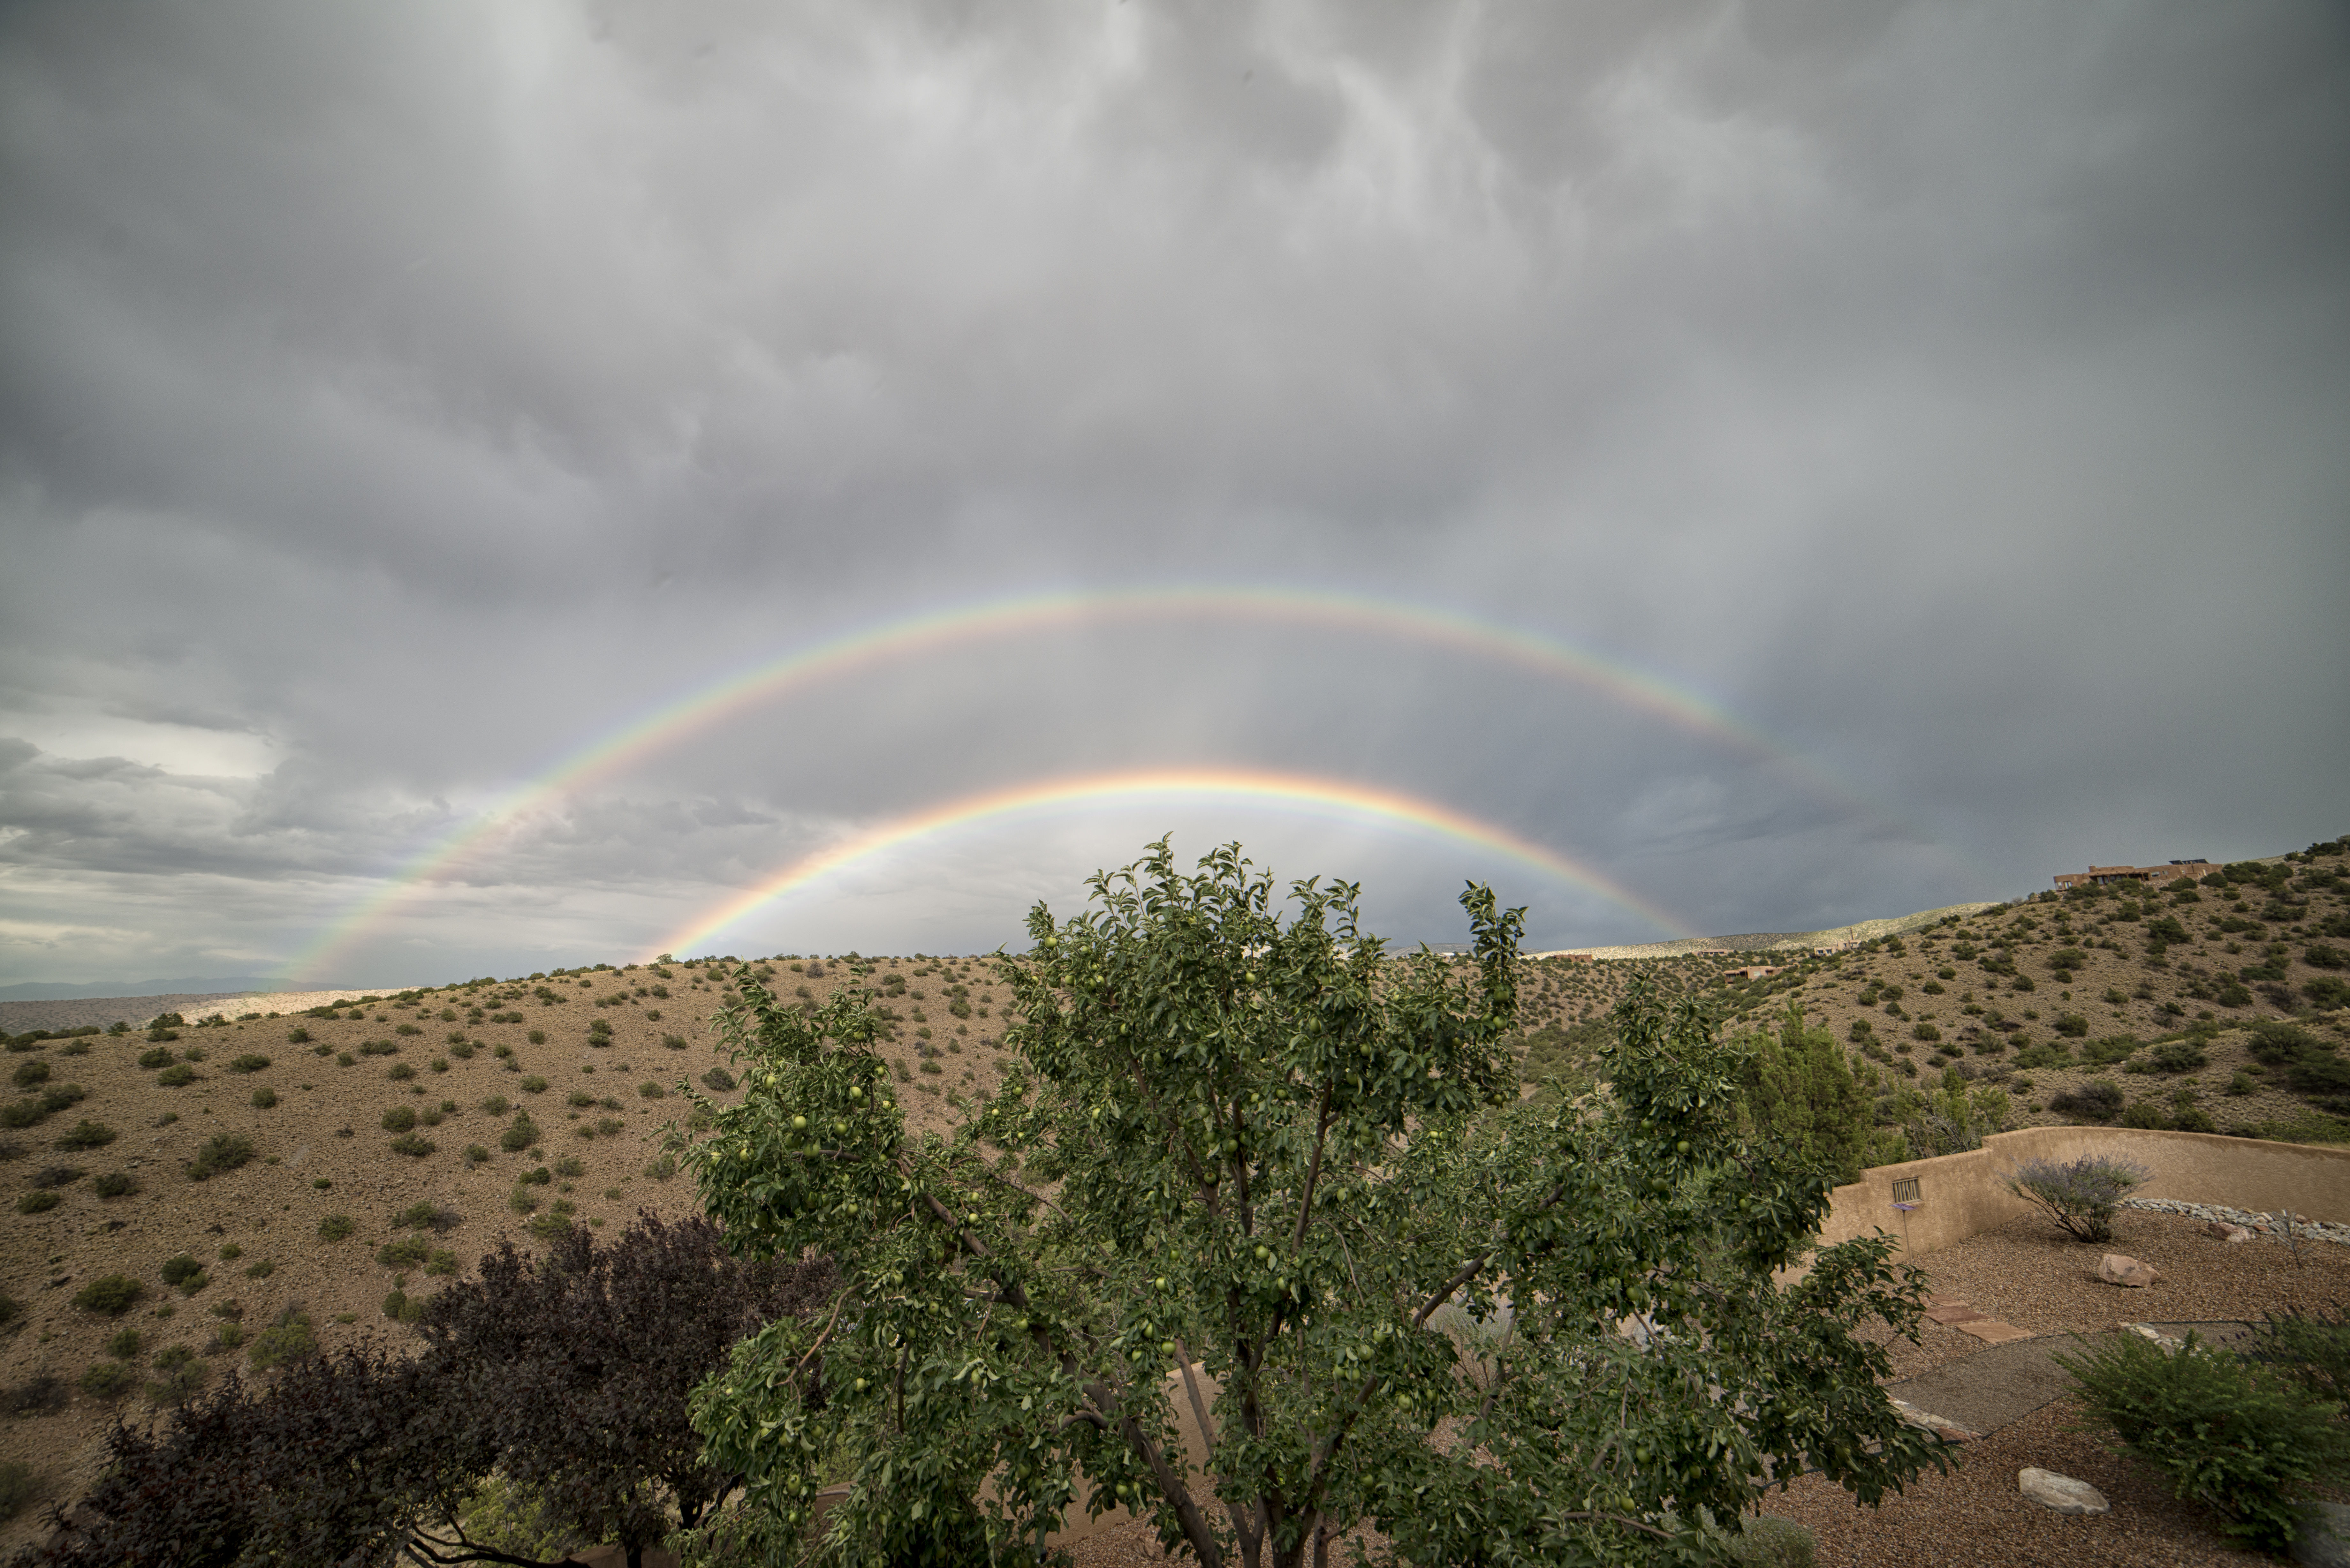
landscape, sea, nature, horizon, mountain, cloud, sky, sunlight, hill, weather, cool image, rainbow, i, nikond800e, rokinon14mmf28, doublerainbow, placitas, meteorological phenomenon, atmosphere of earth